Emil Hansson

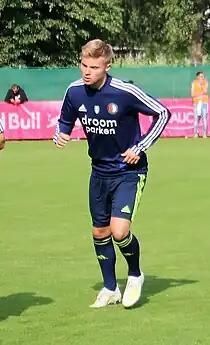
Hansson in 2019

Emil Hansson (born 15 June 1998) is a professional footballer who plays as a left winger for Blackpool, on loan from Birmingham City. Born in Norway, he is a former youth international for both Norway and Sweden.